Kartchner Caverns State Park

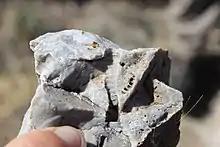
Fossil crinoid casts at Kartchner Caverns State Park

Many different cave formations can be found within the caves and the surrounding park. These include cave bacon, helictites, soda straws, stalactites, stalagmites and others. Cave formations like the stalactites and stalagmites grow approximately a 16th of an inch every 100 years.